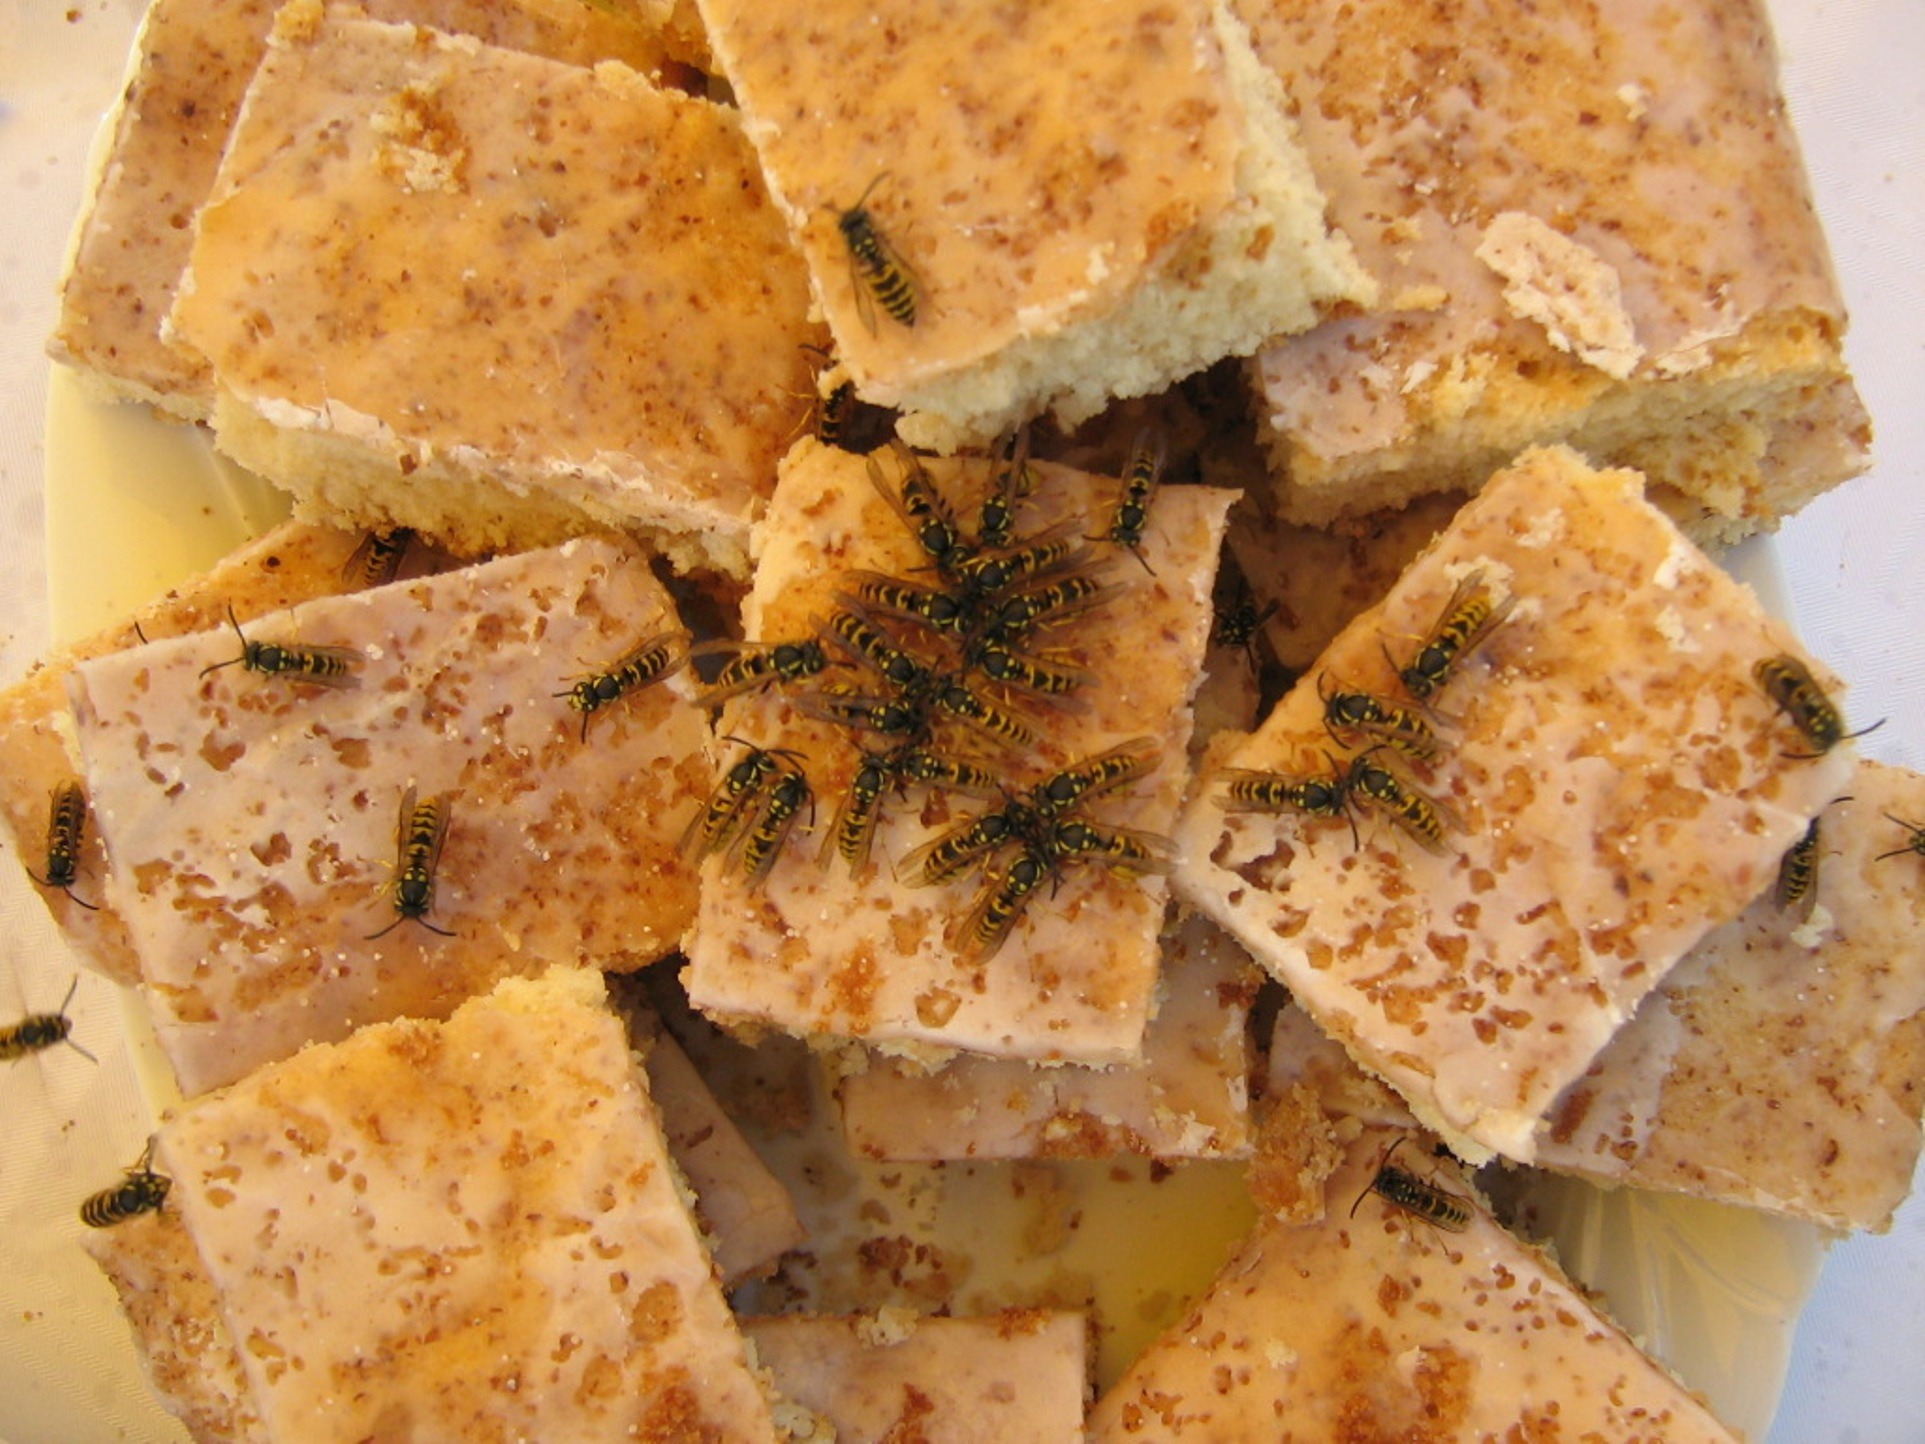
dish, meal, food, produce, breakfast, dessert, cuisine, cake, bread, sugar, vegetarian food, bees, baked goods, bee sting, focaccia, murtabak